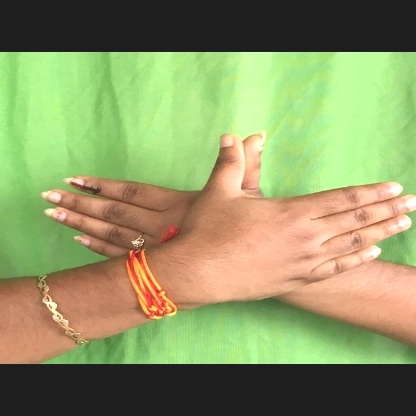
Mudra: Garuda